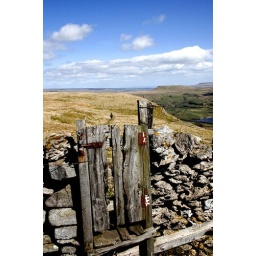
Gate in dry stone wall